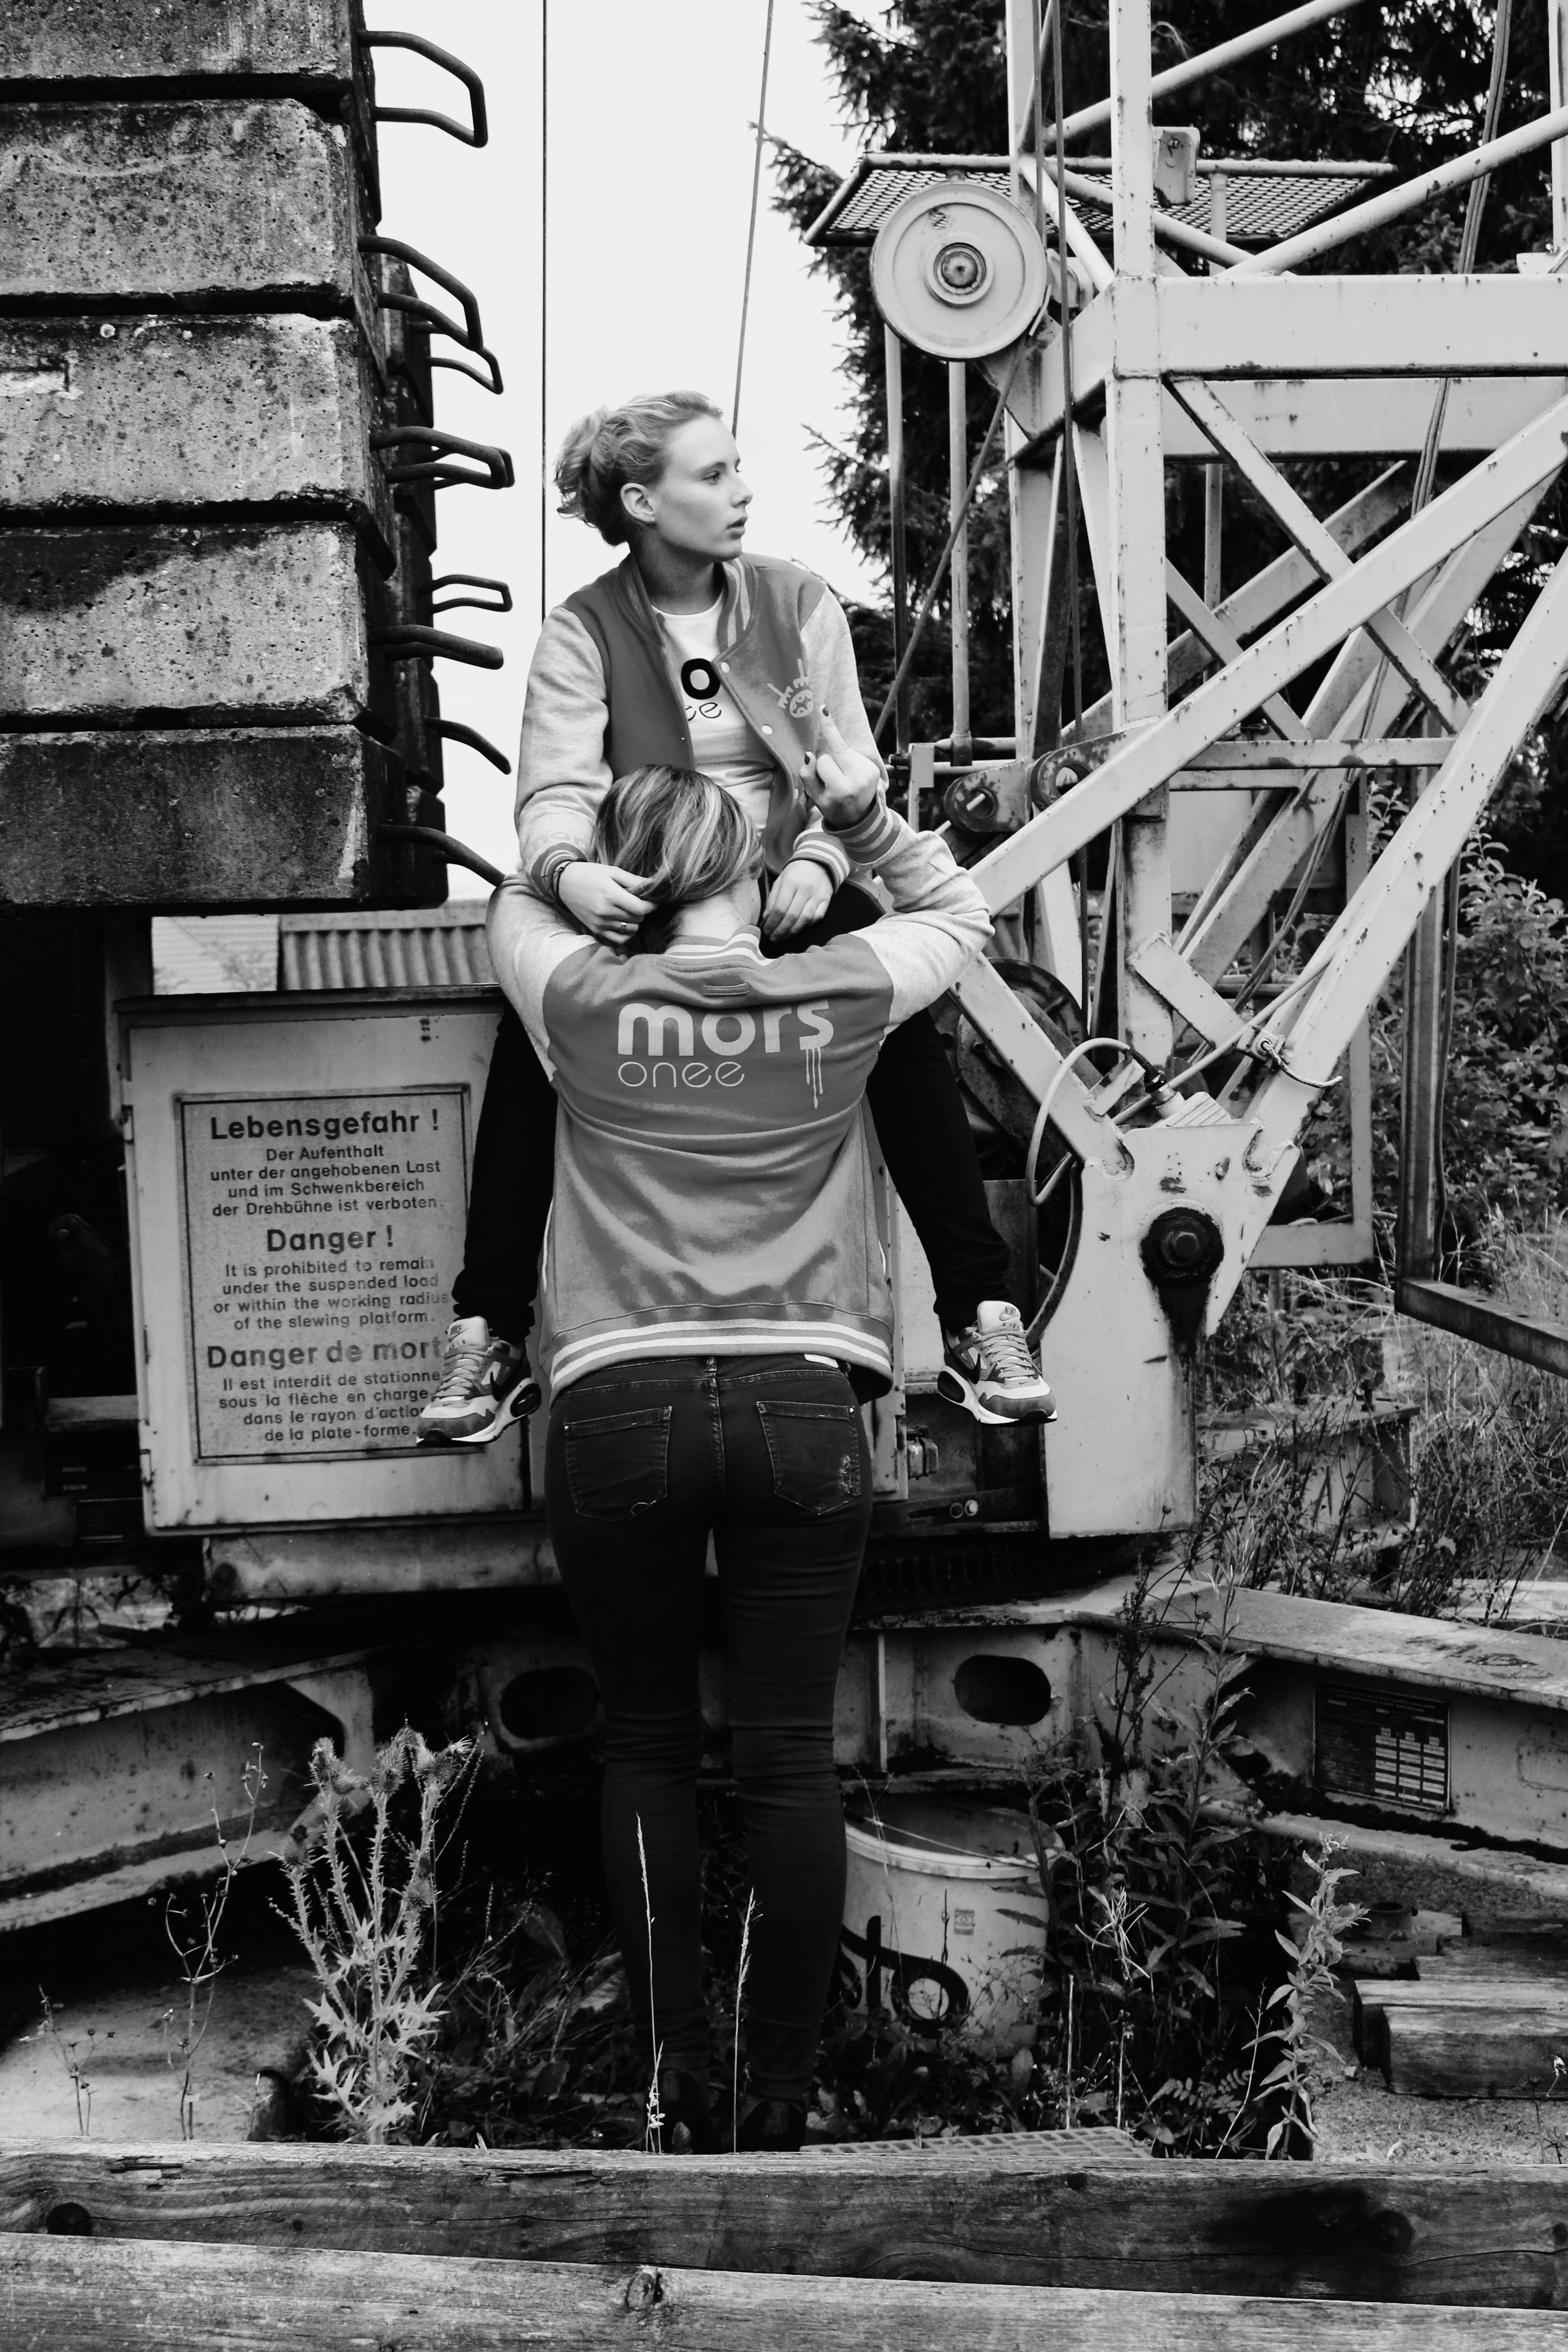
black and white, woman, road, white, street, photography, view, female, metal, black, monochrome, women, infrastructure, photograph, sexy, image, site, clothes, dreamy, models, chic, monochrome photography, film noir